Vishnu

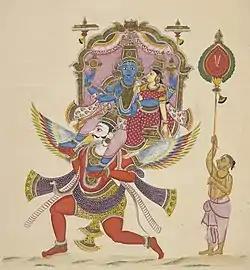
Vishnu with Lakshmi (Lakshmi Narayan) on Garuda, painted in gouache c. 1820

Vishnu is the primary focus of the Vaishnavism-focused Puranas genre of Hindu texts. Of these, according to Ludo Rocher, the most important texts are the Bhagavata Purana, Vishnu Purana, Nāradeya Purana, Garuda Purana and Vayu Purana. The Purana texts include many versions of cosmologies, mythologies, encyclopedic entries about various aspects of life, and chapters that were medieval era regional Vishnu temples-related tourist guides called .